History of Newport Beach, California

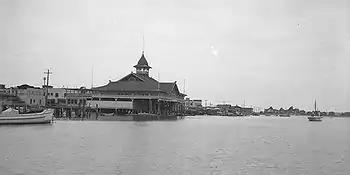
Balboa pavilion and surrounding docks in Newport Beach, circa 1924

In 1936, Newport Harbor was officially dedicated. This occurred after a $1.8 million project dredged out the sandbars and extended the jetties.